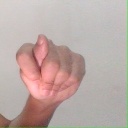
अक्षर: ट